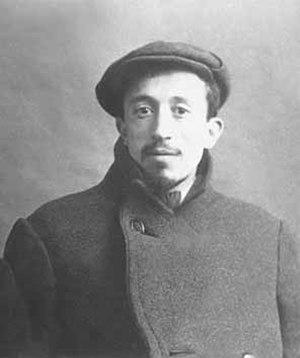
Mikhaïl Le Dentu, né à Tver, le 8 février 1891 et mort au front en 1917, est un artiste de l'avant-garde russe, représentant du néo-primitivisme, du rayonnisme et du futurisme.